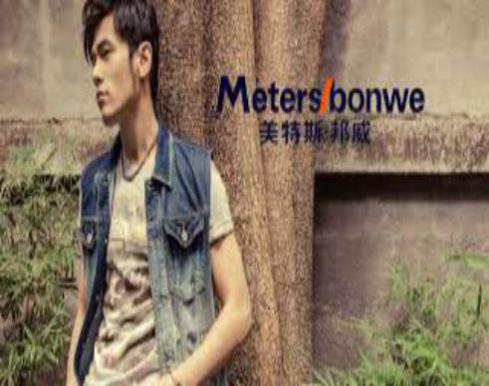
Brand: meters bonwe
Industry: Clothes